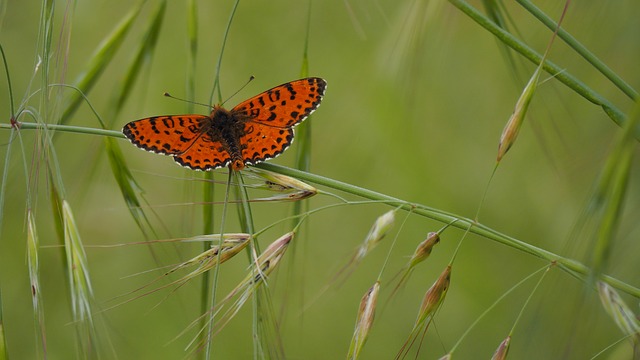
Label: farfalla